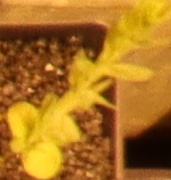
Label: Flax